Siege of Arrah

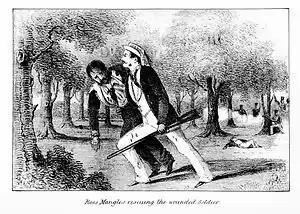

Over the following seven days the besieged party faced constant musket fire, with fire from two artillery pieces after 28 July. When the party began to run out of water on 29 July, sepoys sneaked out of the building during the night, stole tools from their opponents and dug an well in about 12 hours. When food began to run out, a small group was able to sneak out of the building on the afternoon of 30 July and return with some sheep that had been grazing within the compound. Although an attempt was made to smoke the men out of the house by making a large fire of furniture and chilli peppers, a last-minute shift in wind direction blew the smoke away from the house. Every evening, a voice loudly invited the Sikh sepoys in the house to slaughter the Europeans and join the mutineers, offering them 500 rupees each; it was met at first with sarcasm, and later by gunfire from the building. The mutineers and rebel forces did not attempt another charge on the building, although its occupants expected an attack at any moment during the siege.